Turkish lira

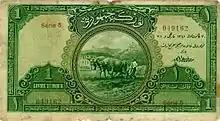
Both "Livre Turque" and تورك لیراسی phrases used on first-issue banknotes.

The banknotes of the first and second issue depict "Mustafa Kemal Atatürk" on the obverse side. This change was done according to the 12 January 1926 issue of the official gazette. After Atatürk's death, his portrait was replaced with one of İsmet İnönü for the third and fourth issues. Atatürk returned for the fifth issue and all subsequent issues.